Fazal Inayat-Khan

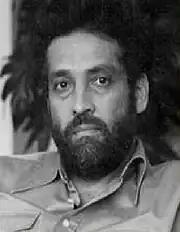
Pir-o-Murshid Fazal Inayat-Khan

Fazal Inayat-Khan (July 20, 1942 – September 26, 1990), also known as Frank Kevlin, was a psychotherapist and poet who led the Inayati Order from 1968 to 1982.